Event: Nepal Earthquake
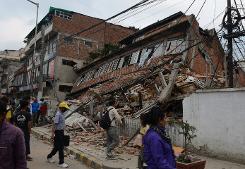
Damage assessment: damage